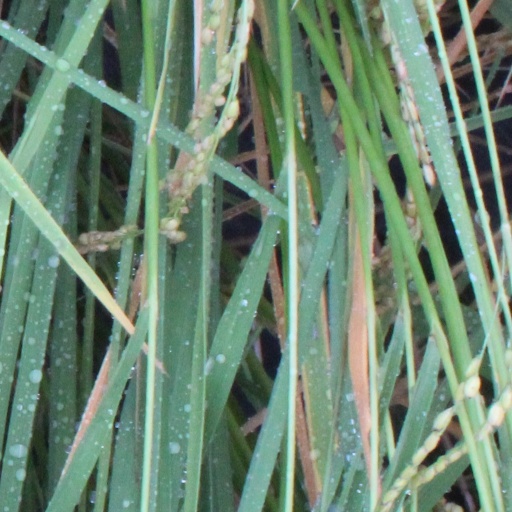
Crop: rice